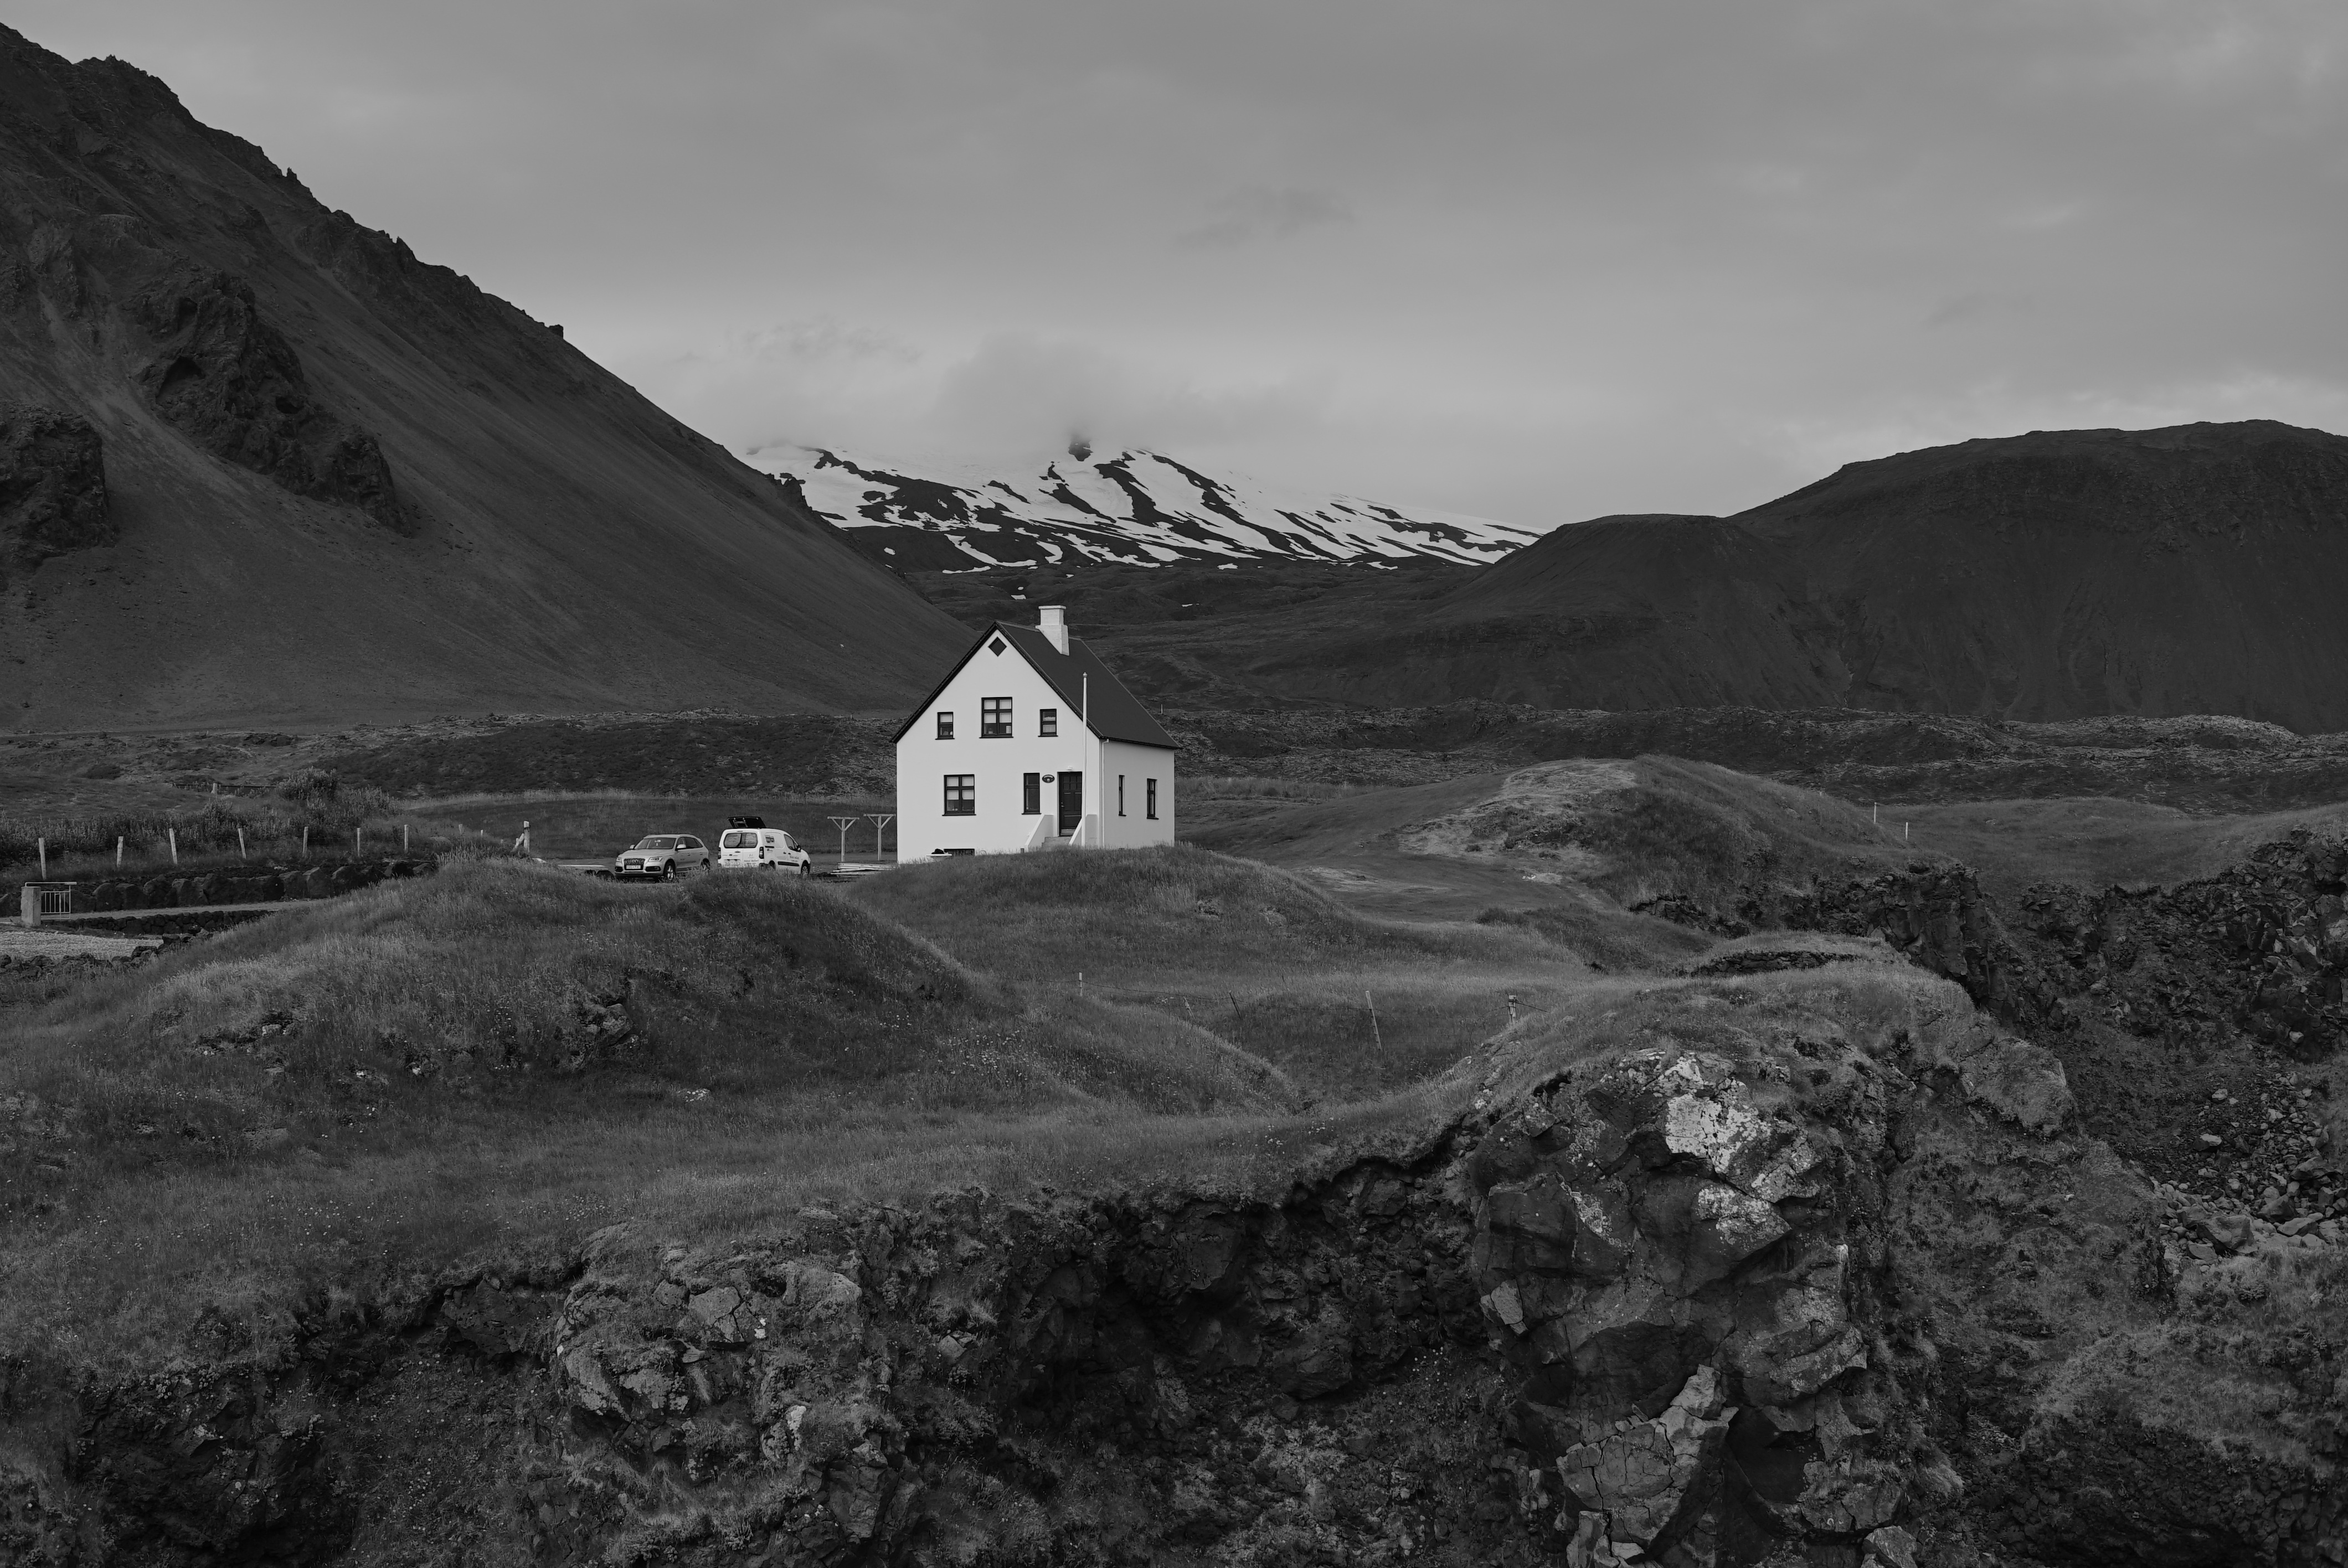
landscape, sea, coast, nature, grass, outdoor, rock, mountain, snow, cloud, black and white, hiking, white, photography, house, hill, valley, mountain range, summer, moss, travel, tower, glacier, darkness, iceland, black, monochrome, highland, icelandic, loch, rural area, aerial photography, monochrome photography, mountainous landforms